WD-40 Company

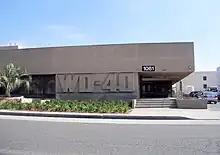
Former WD-40 headquarters in San Diego

The WD-40 Company, originally the Rocket Chemical Company, is an American manufacturer of household and multi-use products, including its signature brand, WD-40, as well as 3-In-One Oil, Lava, Spot Shot, X-14, Carpet Fresh, GT85, 1001, Solvol, 2000 Flushes and No Vac. It is based in San Diego, California.